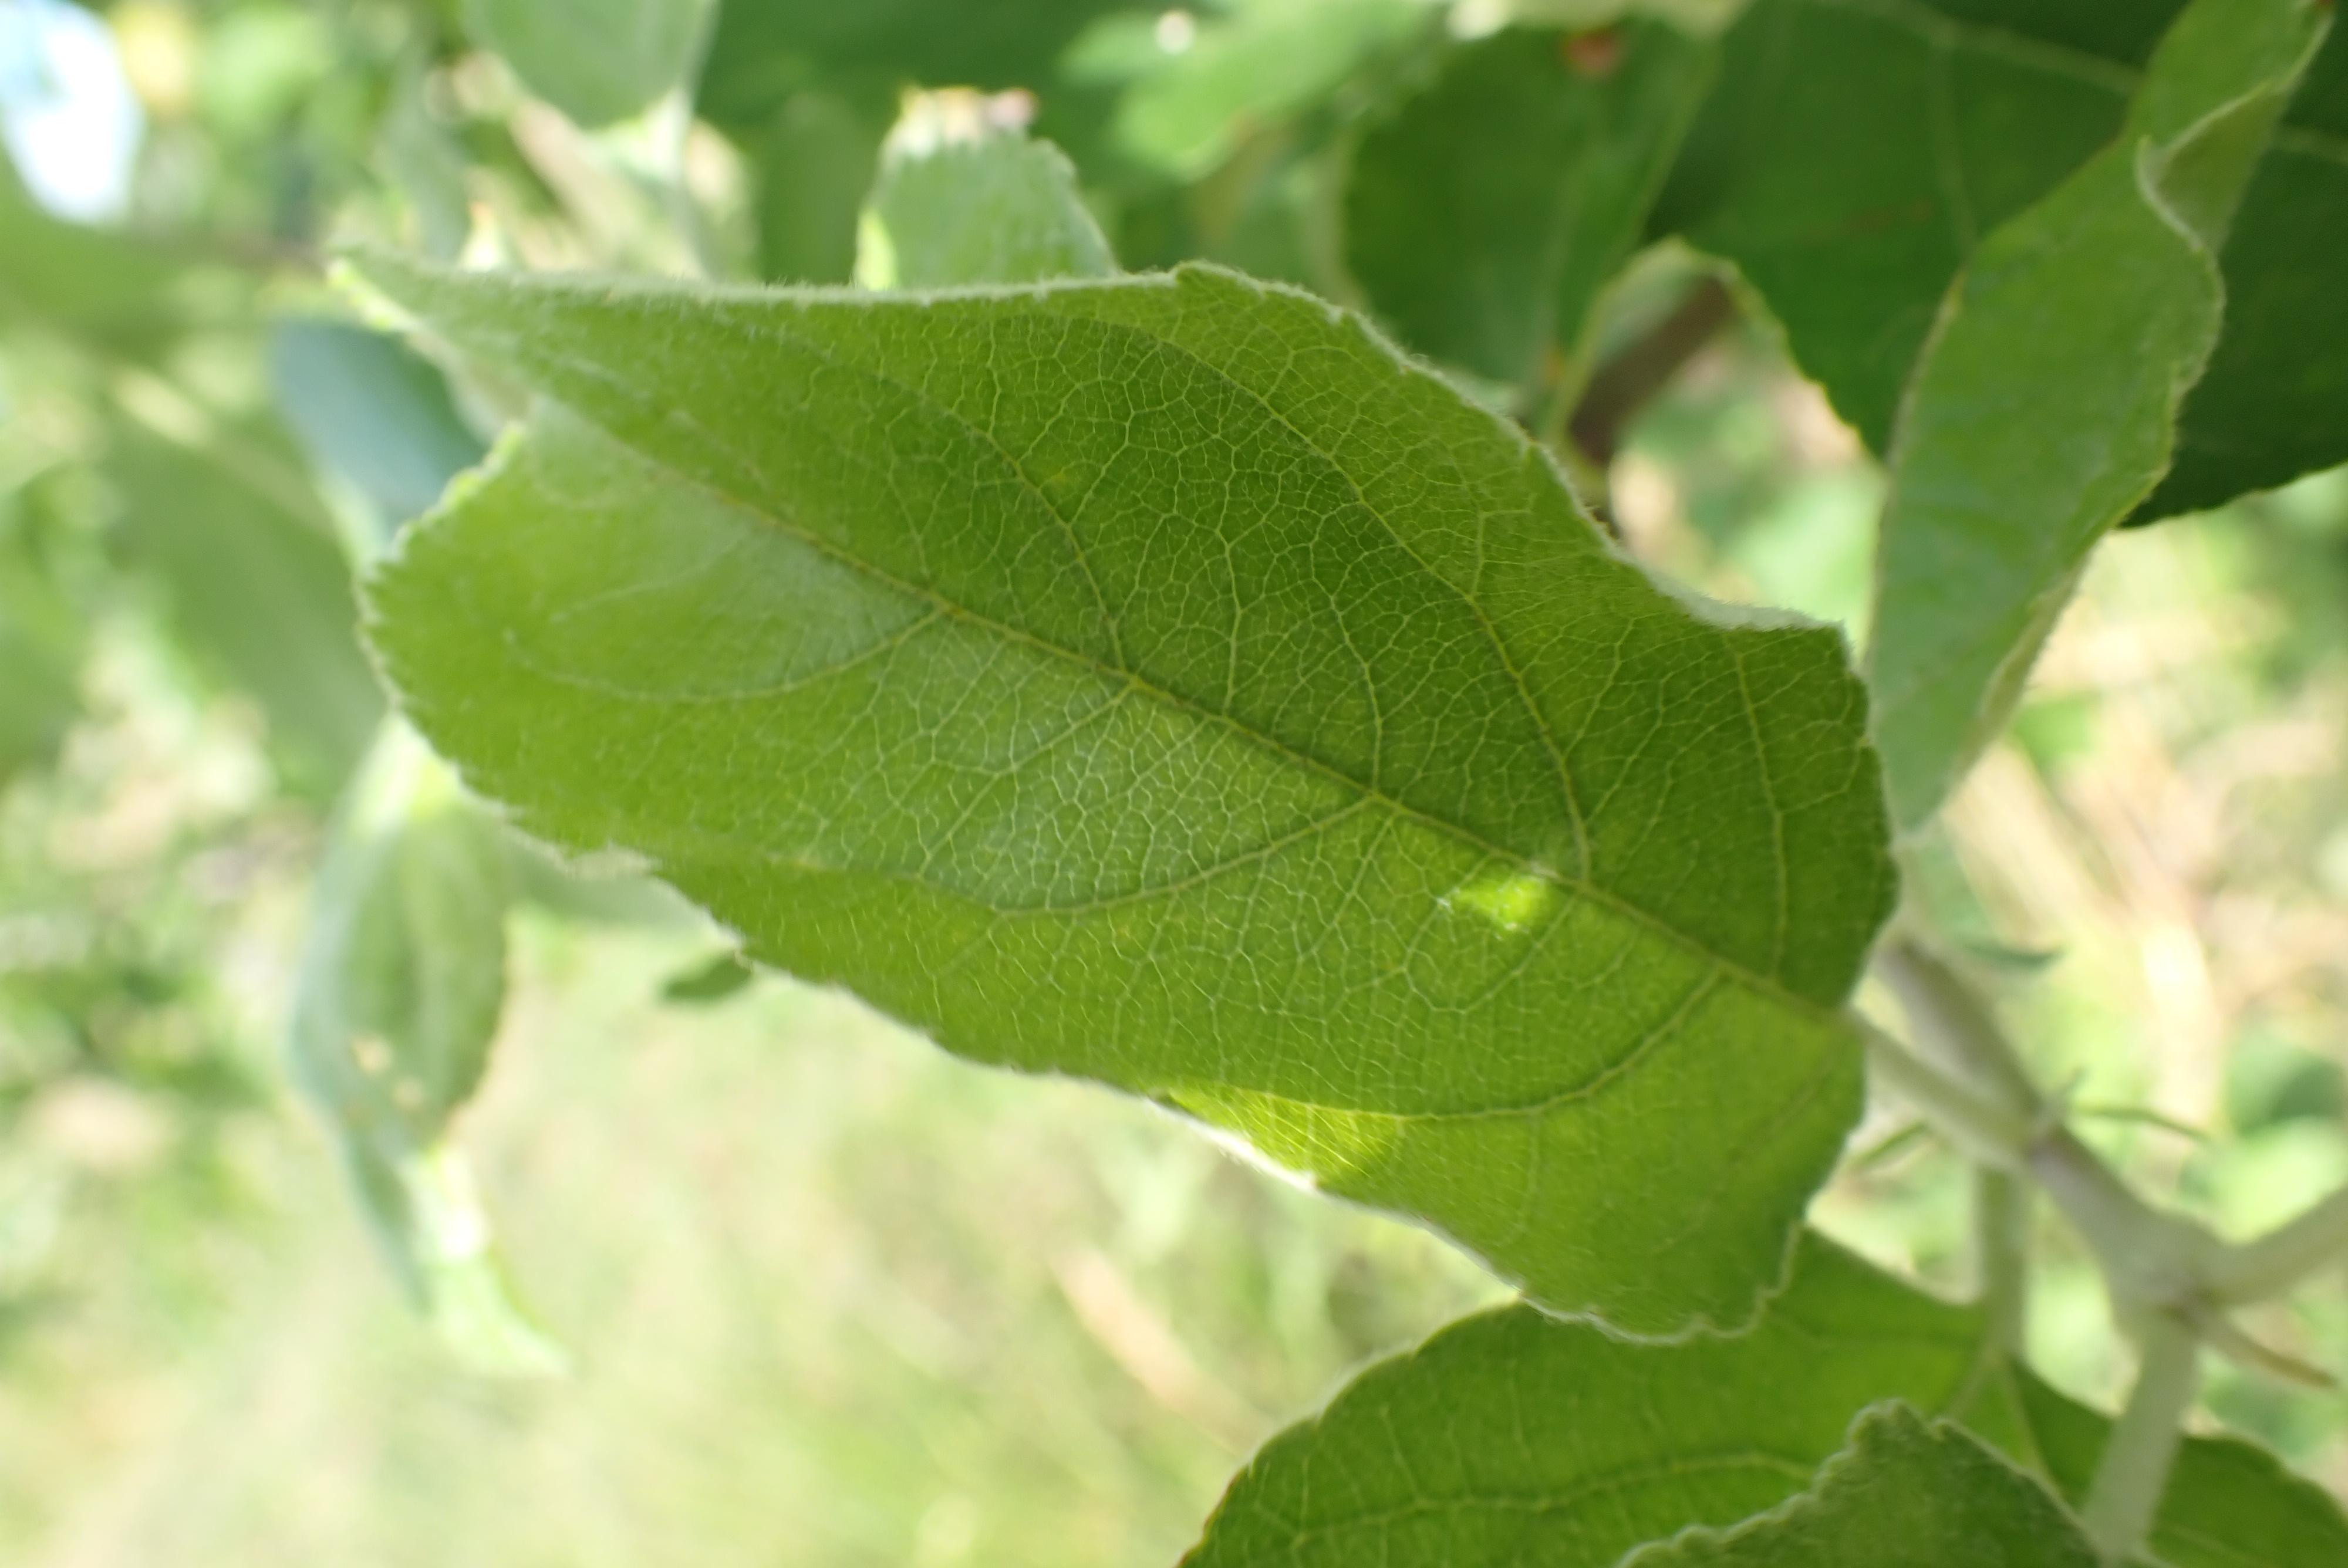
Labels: healthy